List of battleships of Greece

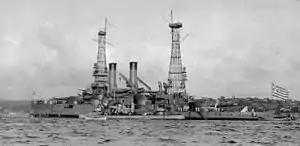
"Lemnos" after her purchase by Greece

Starting in 1911, the Ottoman Empire—Greece's traditional naval rival—set about modernizing its fleet. That year, the Ottomans ordered the dreadnought . The expansion of Ottoman naval power threatened Greek control of the Aegean; to counter the Ottoman dreadnought, Greece decided to order a dreadnought of its own, "Salamis", from a German shipyard. The keel was laid down on 23 July 1913; the hull was complete and ready for launching by 11 November 1914. However, the outbreak of World War I in August 1914 interrupted her completion; work stopped on 31 December 1914. The guns that had been ordered for the ship in the United States were instead sold by the manufacturer, Bethlehem Steel, to the Royal Navy to arm the British s. After the end of the war, the Greek Navy refused to accept the incomplete hull. She was eventually scrapped in 1932 following a lengthy arbitration between the Greek Navy and the German shipyard.